Bridgwater Friary

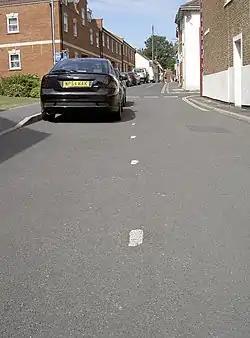
A dotted line on the road marks the boundary of the friary

Bridgwater Friary was a Franciscan monastery in Bridgwater, Somerset, England, established in 1245 and dissolved in 1538.